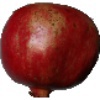
Label: Pomegranate 1